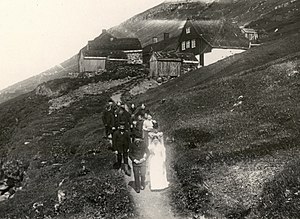
Haraldssund / Galleri
Brudefolk med følge på vej til landingsstedet for at ro til kirke. Bruden er i hvid (“dansk”) brudedragt og også brudgommen bærer “danske klæder”, men færøsk hue. Fotografiet er spejlvendt.
Haraldssund er en bygd på Færøerne, der ligger på østsiden af den nordlige ø Kunoy